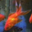
Label: aquarium_fish